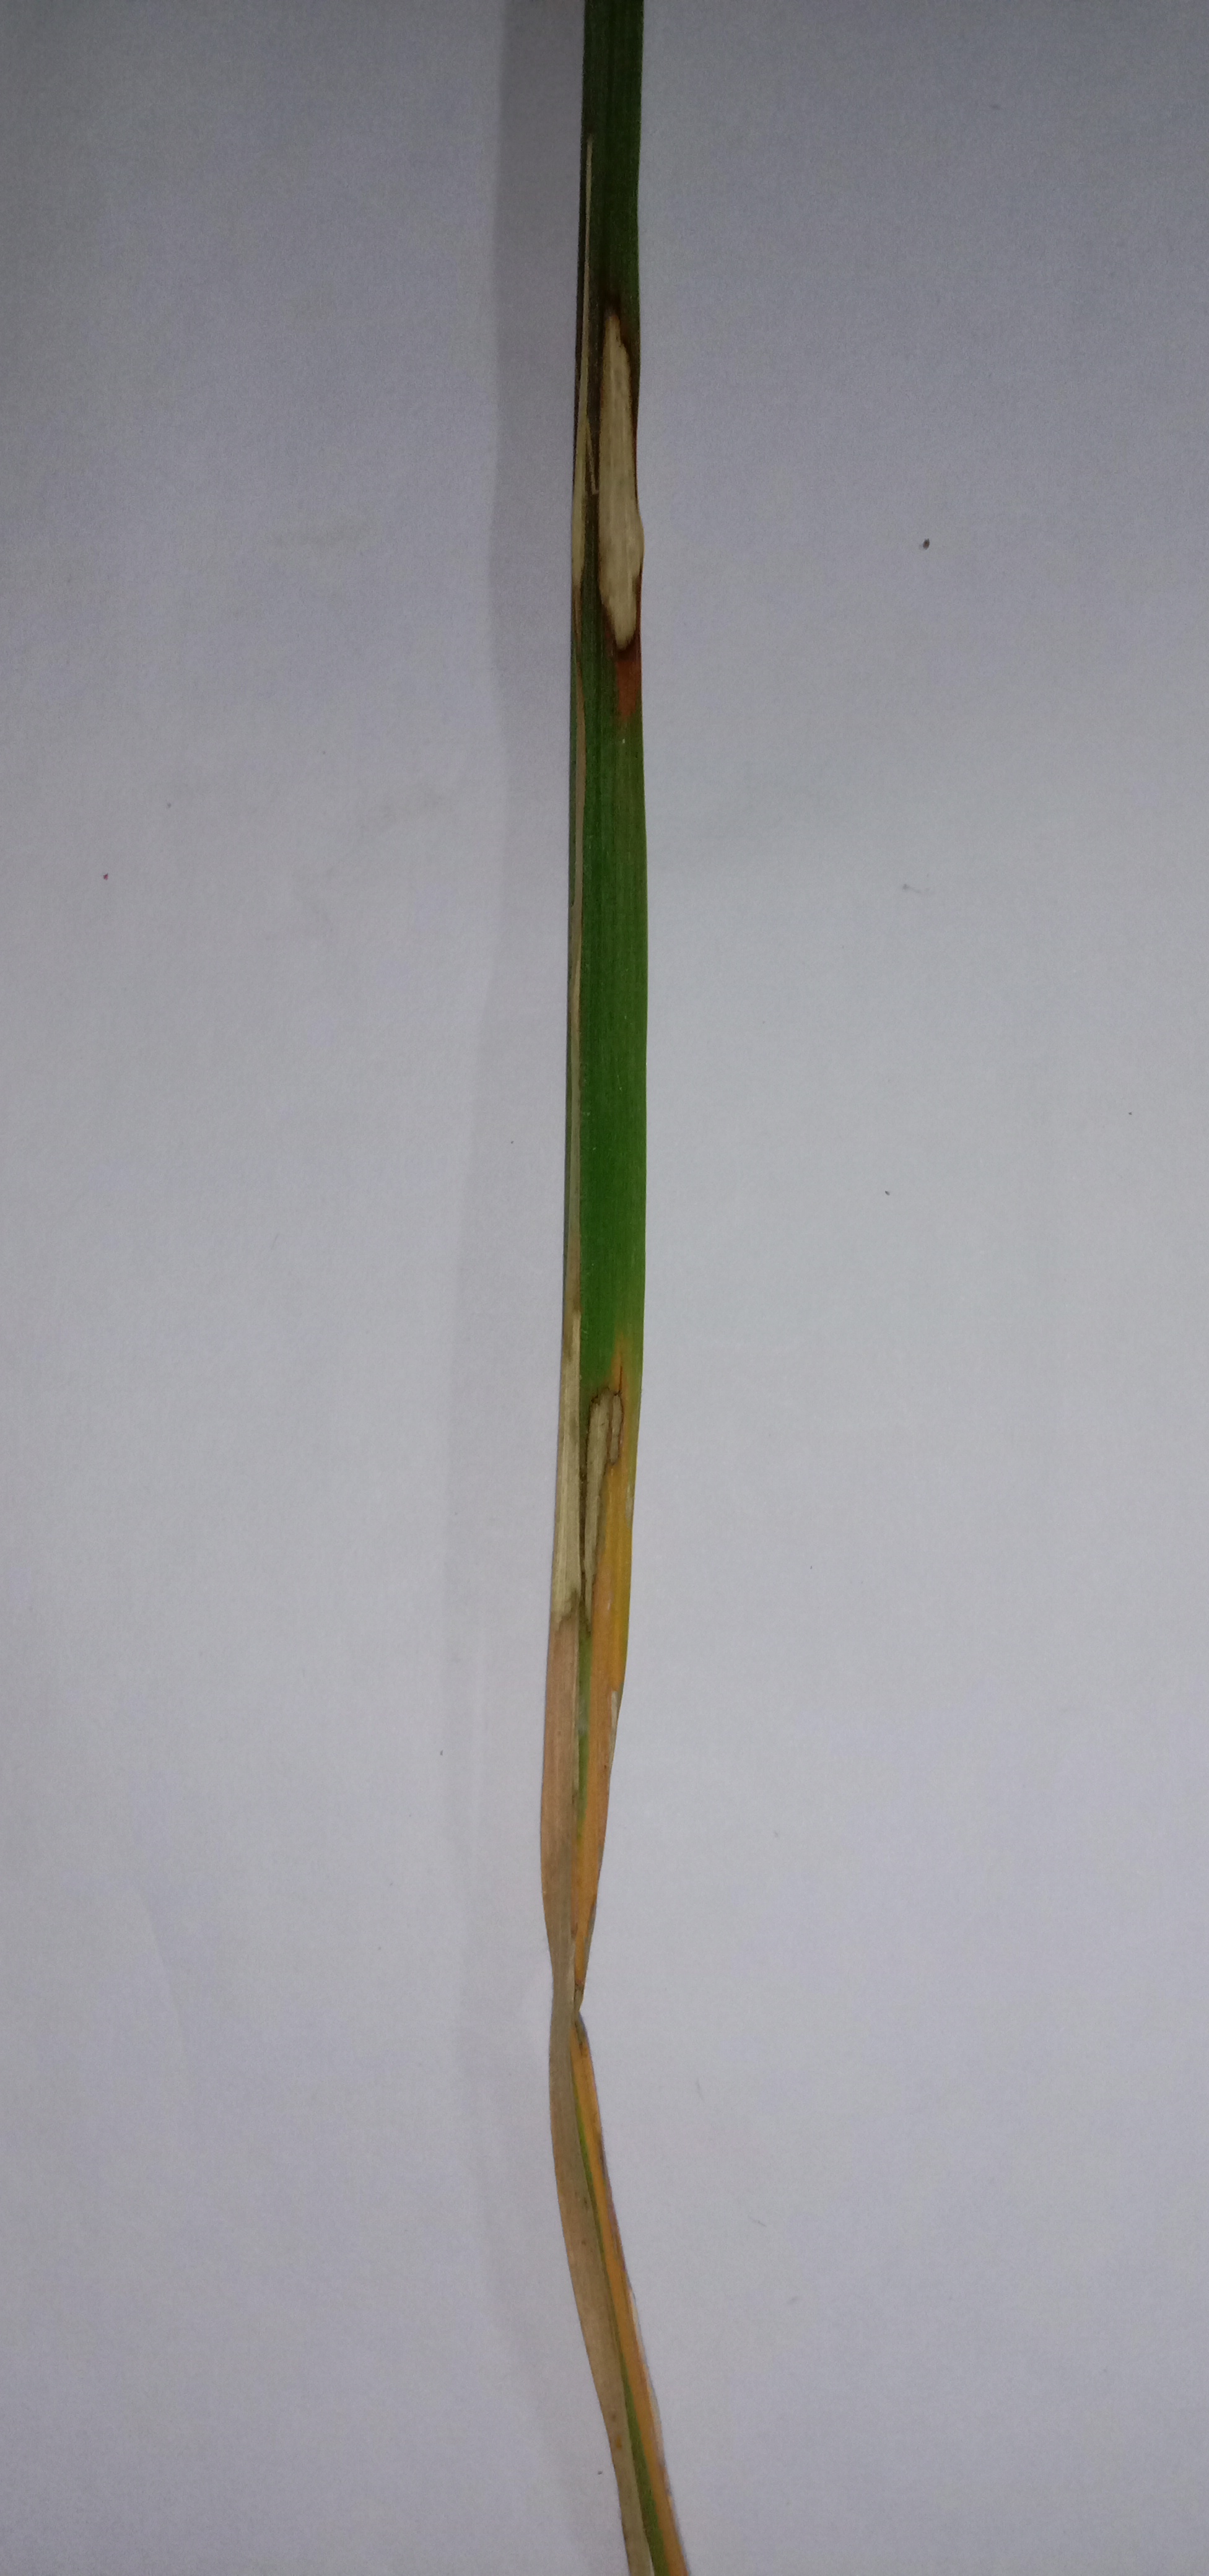
Label: Rice___Brown_Spot